Nissan SR engine

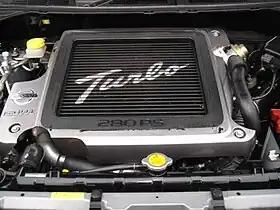
Nissan SR20VET engine

The SR20VET was the first turbocharged engine from Nissan with variable valve lift (VVL), produced exclusively for the Japanese market. It produces at 6400 rpm and at 3200 rpm, with 9.0:1 compression ratio.